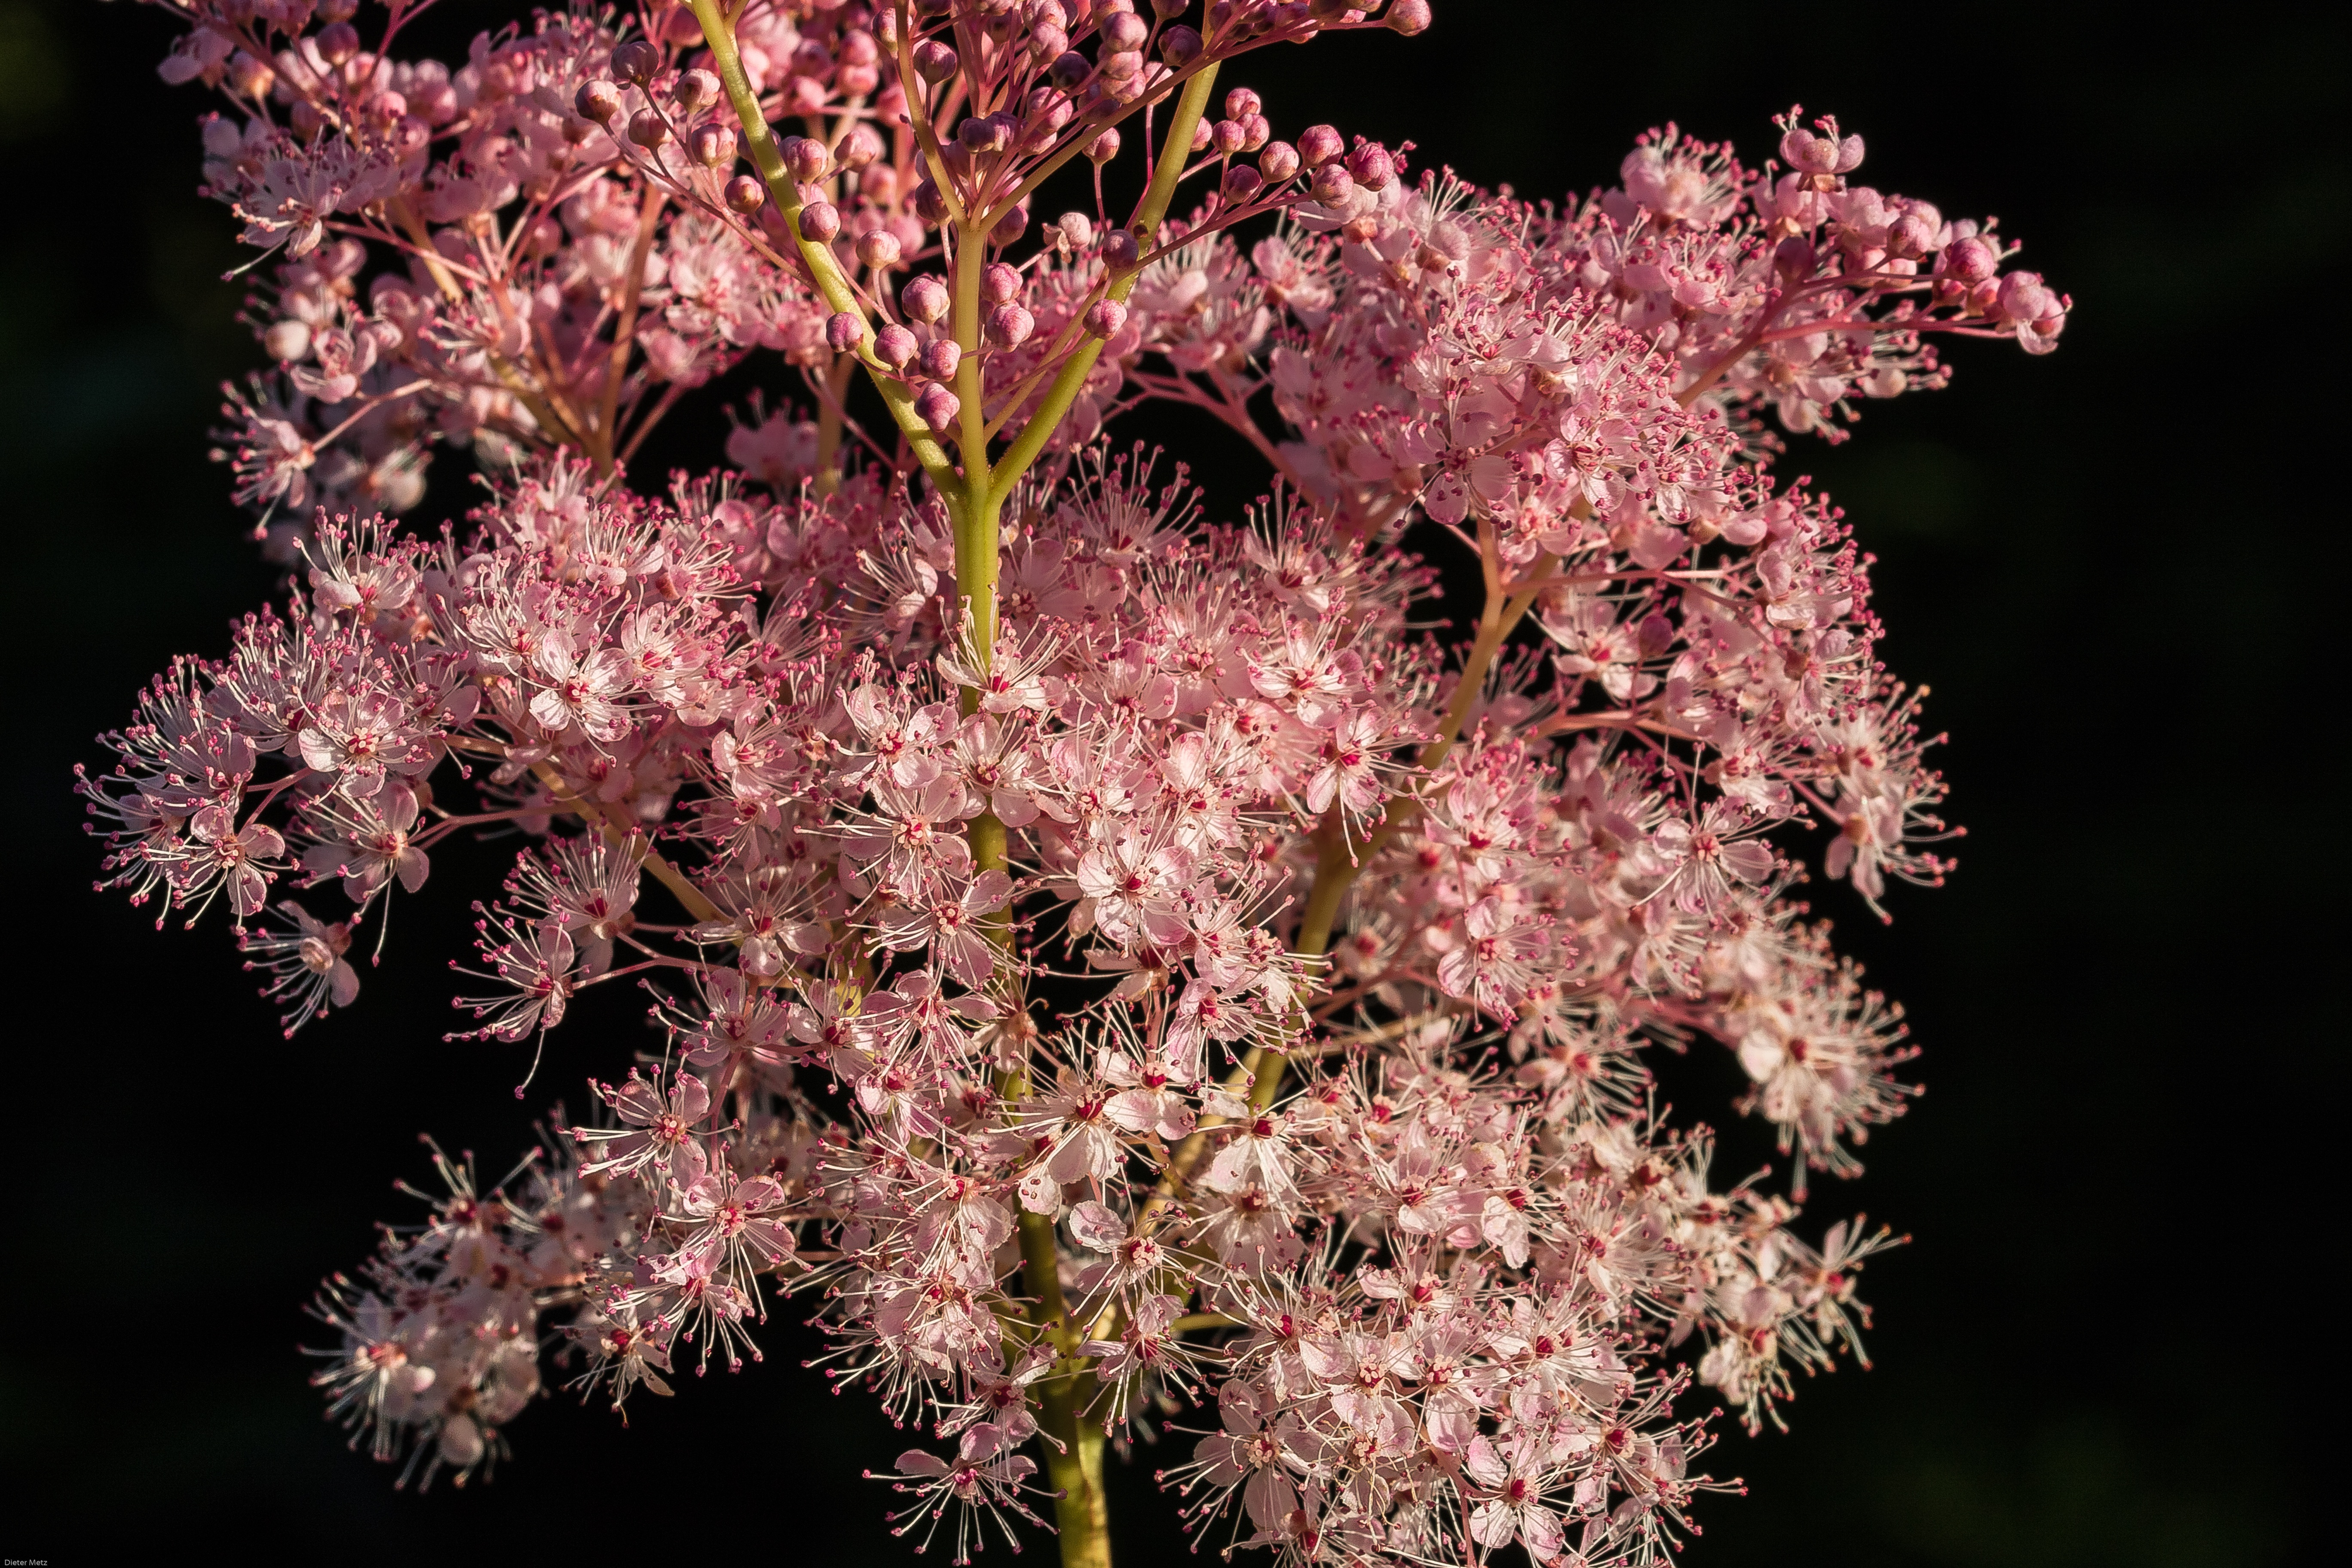
tree, nature, branch, blossom, plant, leaf, flower, bloom, spring, produce, botany, pink, flora, shrub, meadowsweet, macro photography, inflorescence, flowering plant, rose family, woody plant, land plant, dropwort